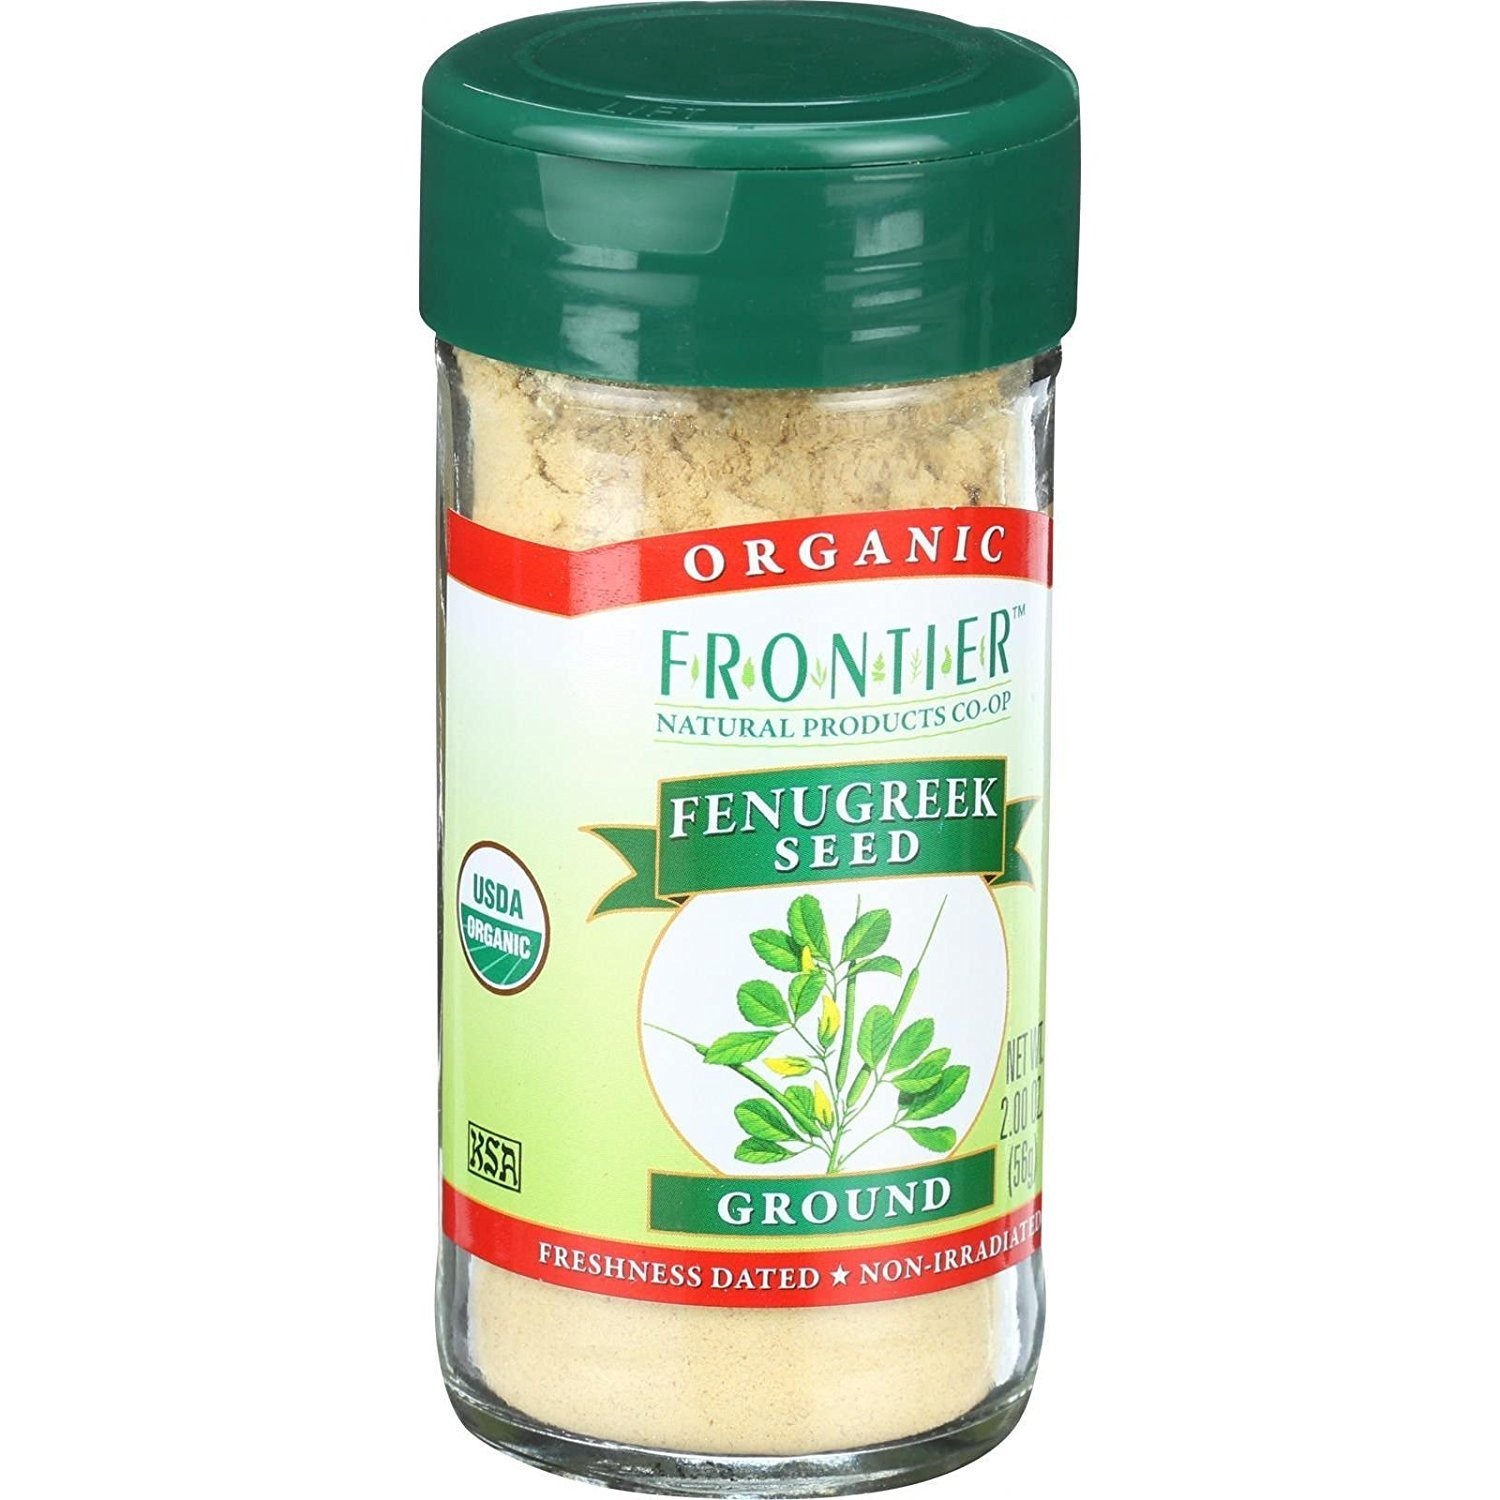
Item Name: Frontier Herb Cumin Seed - Organic - Ground - 1.76 oz
Value: 10.56
Unit: Fl Oz

Price: 5.975